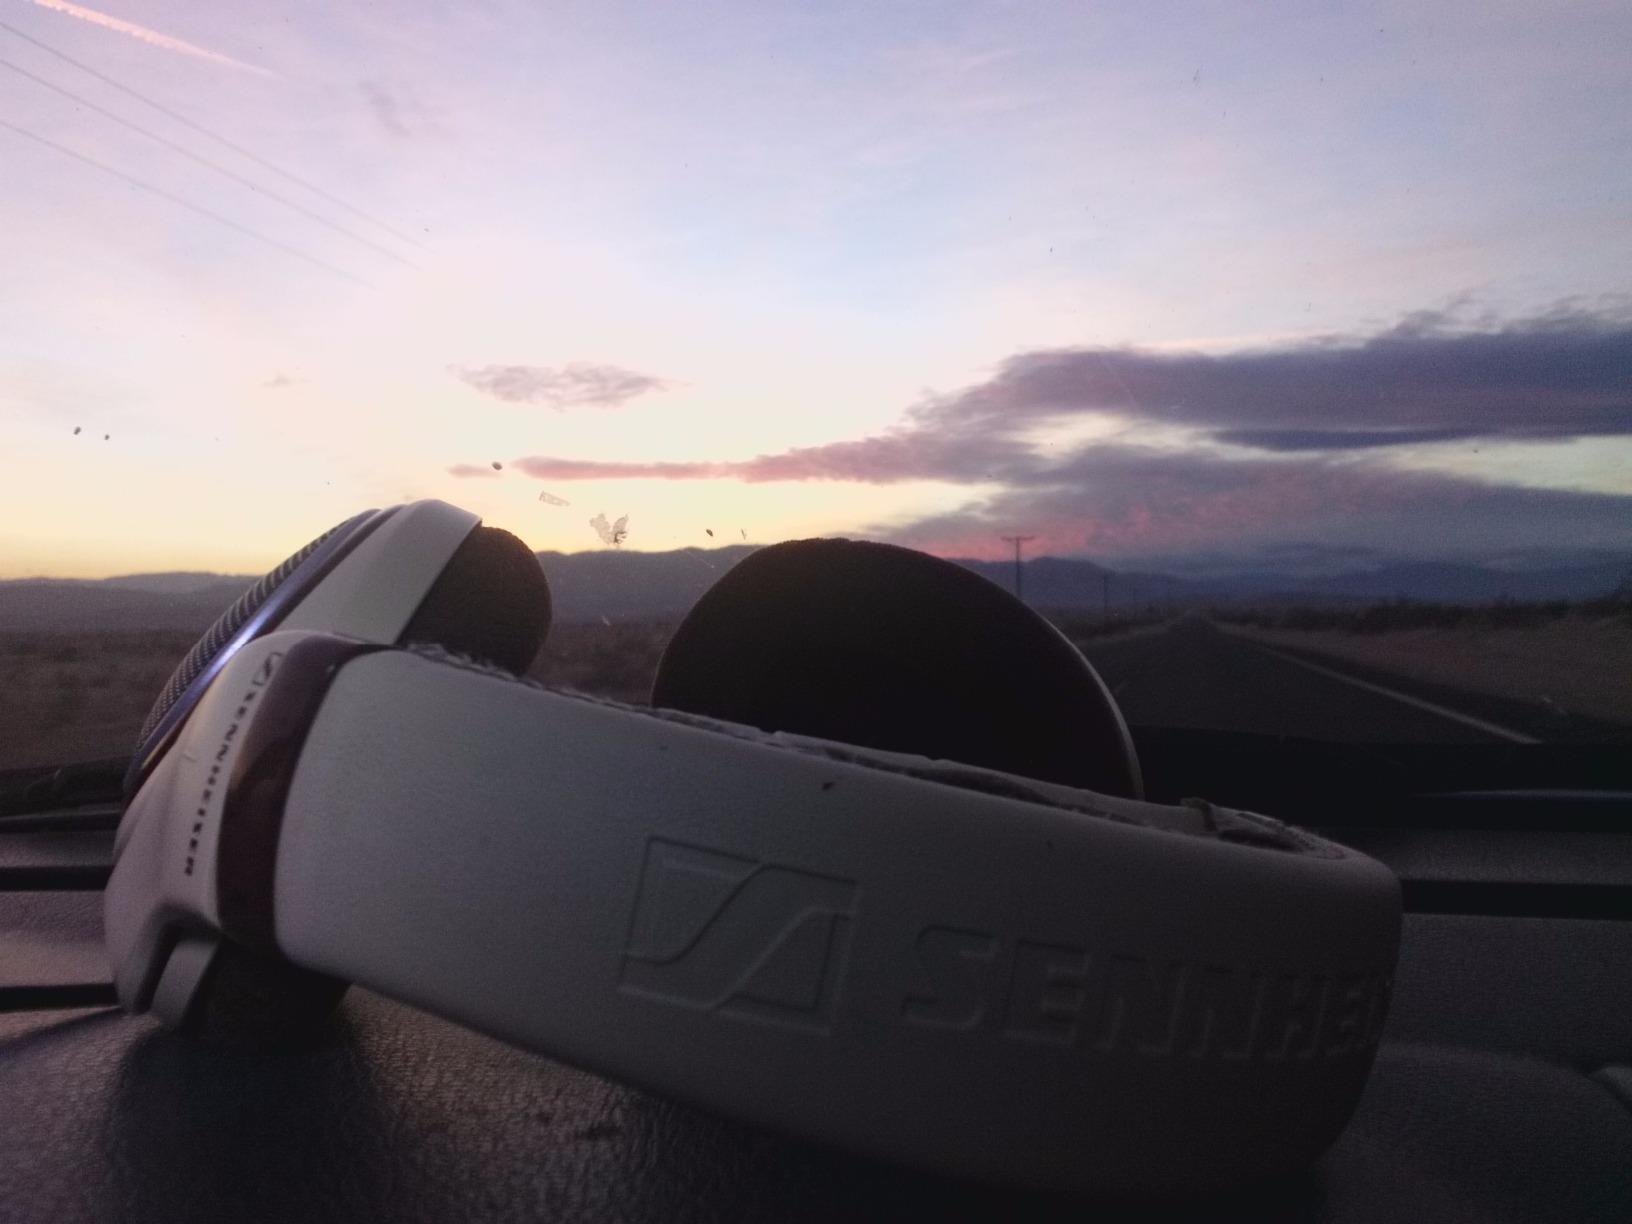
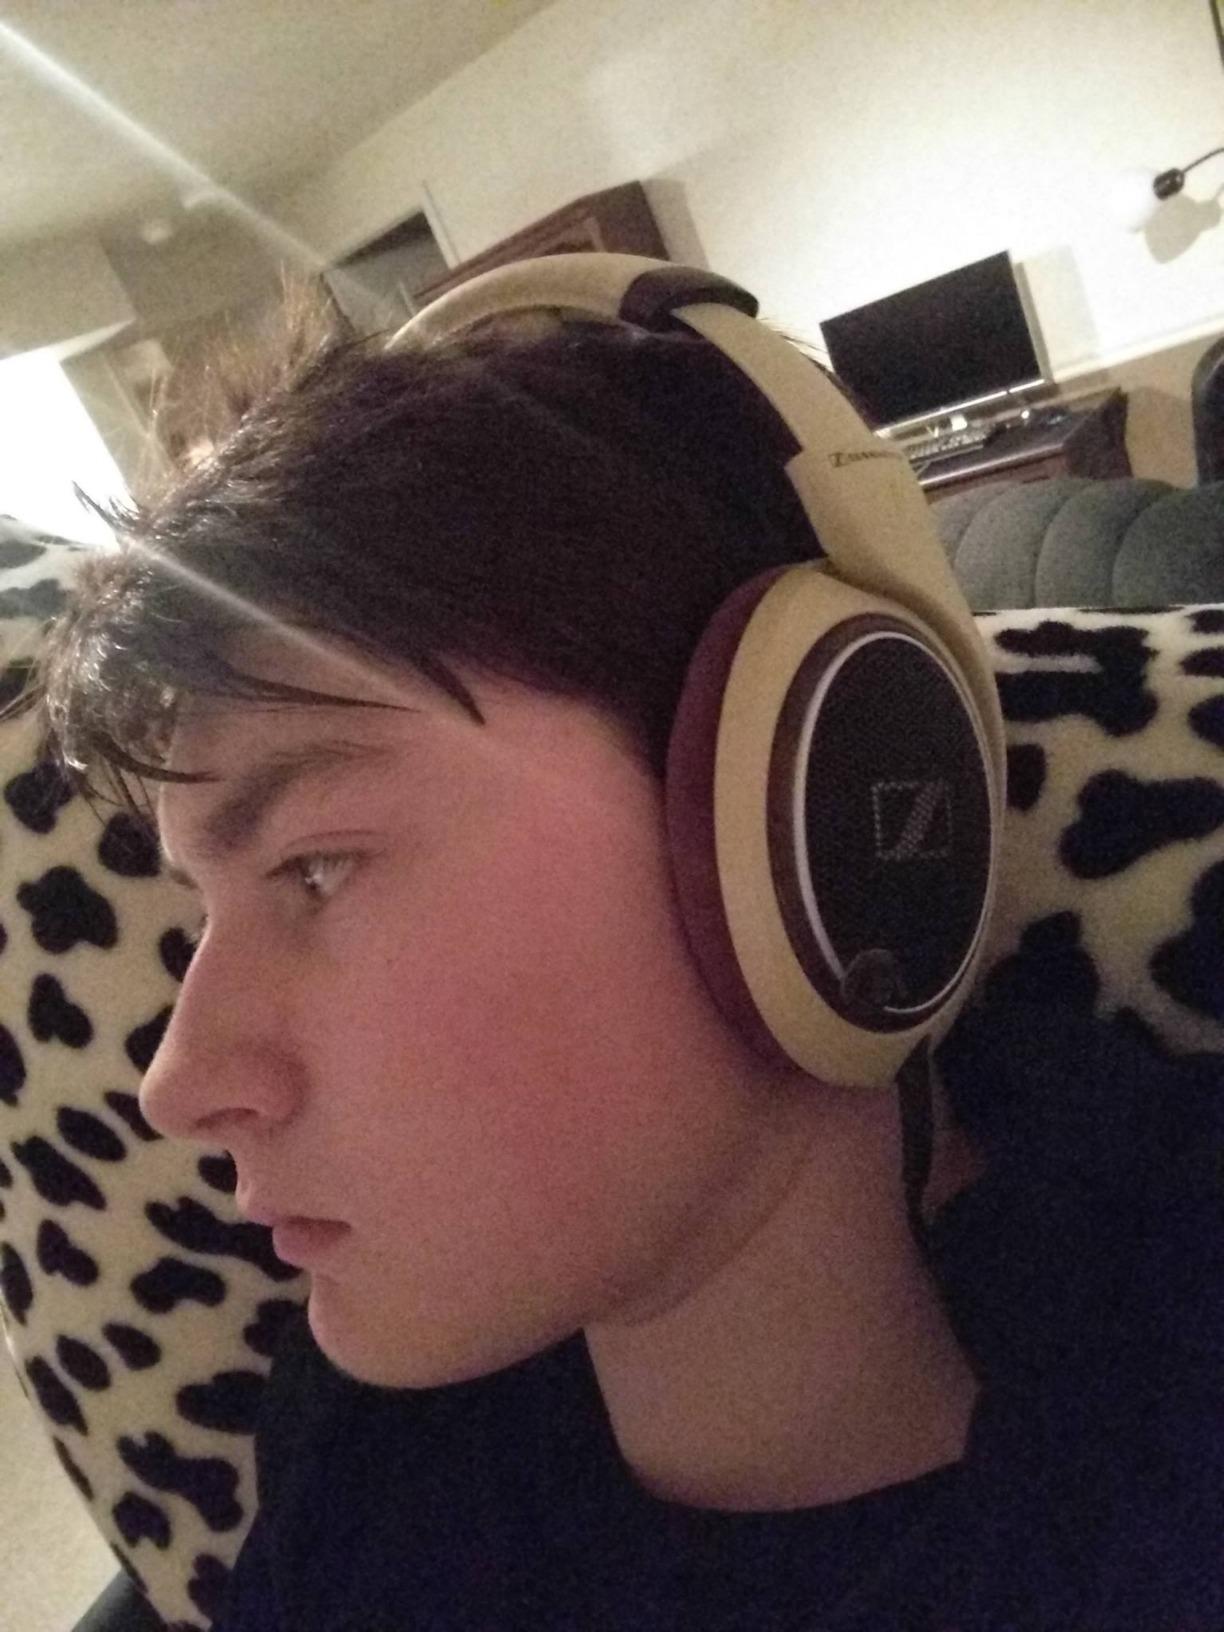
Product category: headphones
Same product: yes